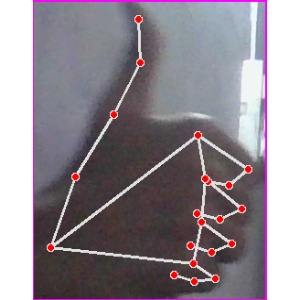
अक्षर: थ